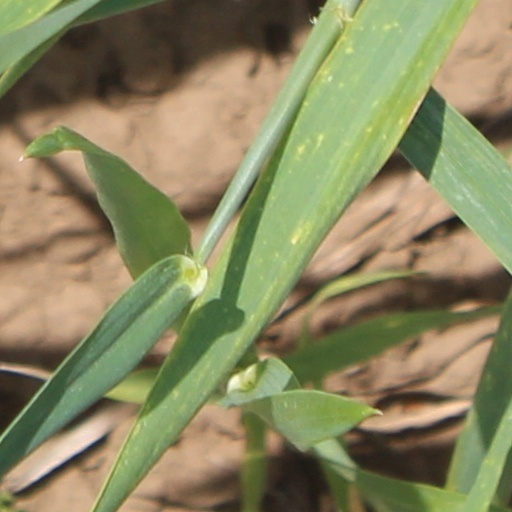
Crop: wheat